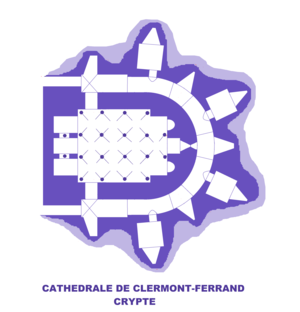
Cathédrale de Clermont-Ferrand, Plan de la crypte
Art préroman ou plus souvent Architecture préromane sont des expressions employées pour désigner les œuvres construites durant la période qui s'étend entre la fin de l'art paléochrétien et les premiers arts romans vers l'an mille. La chute de l'Empire en Occident met fin à une certaine homogénéité architecturale, tandis que dans l'Empire romain d'Orient autour de Constantinople se développe l'art byzantin avec Justinien.
L'architecture romane est le premier grand style créé au Moyen Âge en Europe après le déclin de la civilisation gréco-romaine. Son développement est pleinement établi vers 1060 mais les premiers signes de mutation sont différents suivant les régions et il n'y a pas de consensus sur une date des débuts qui vont du VIᵉ au XIᵉ siècle. L'architecture gothique est le style qui lui succède progressivement à partir du XIIe siècle.Le dynamisme monastique, de profondes aspirations religieuses et morales, la spiritualité des routes de pèlerinages dans une Europe rendue à la paix président à la naissance de l'art roman et contribuent à en faire un style vraiment neuf et doué d'une profonde originalité. La volonté de libérer l'Église de la tutelle de pouvoirs séculiers, les croisades, la reconquête chrétienne en Espagne avec l'effondrement du califat de Cordoue, la disparition du mécénat royal ou princier font de l'art roman l'art de toute la chrétienté médiévale.
Notre-Dame de l’Assomption est une cathédrale gothique située à Clermont-Ferrand. Elle a été édifiée à partir de 1248 au centre de la ville de Clermont, la capitale historique de l'Auvergne. Elle a remplacé une cathédrale romane située au même endroit qui elle-même avait été précédée par deux autres sanctuaires chrétiens. Son patronage initial est celui de Saint-Vital et Saint-Agricol. La majeure partie de la construction actuelle date de la seconde moitié du XIIIᵉ siècle, c'est le premier exemple d'utilisation en architecture de la pierre de Volvic. La façade occidentale et d'autres rénovations ont été effectuées par Eugène Viollet-le-Duc au cours de la seconde moitié du XIXᵉ siècle.